Mona Hinton

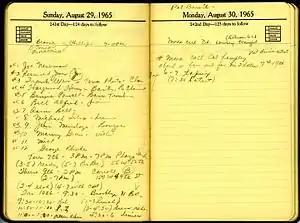
Mona Hinton's personal datebook (1965), from the Milton J. and Mona C. Hinton Collection, Oberlin Conservatory Library special collections

After relocating to Queens, Mona continued to play a critical role in Milt's life and career. In addition to caring for their daughter, she handled all of the family's finances, and her attention to detail ensured the couple's financial security later in life. When Milt left the Calloway Orchestra in the early 1950s and began freelance work as a musician in New York, Mona kept track of Milt's work, scheduled interviews, coordinated public relations events, and often drove him back and forth to gigs (Milt never drove as an adult, due in part to a major car accident he was involved in as a teenager in Chicago). While waiting for Milt's late-night gigs to end, she would regularly socialize with musicians’ wives, most of whom were white due to the structural racism that was prominent in recording studios through much of the 1960s. She was known as being smart, articulate, and sophisticated and was able to find common ground with people from diverse backgrounds, putting everyone at ease.